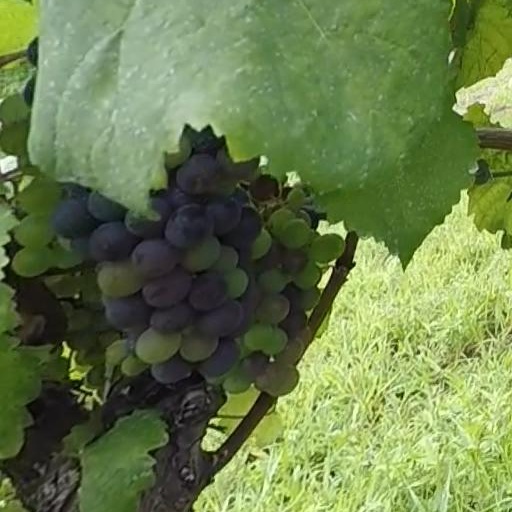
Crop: grape